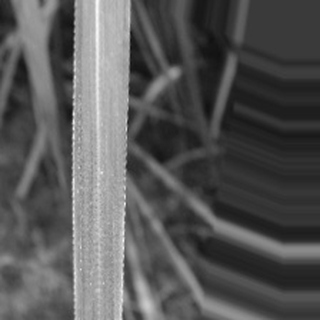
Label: sugarcane_bacterial_blight